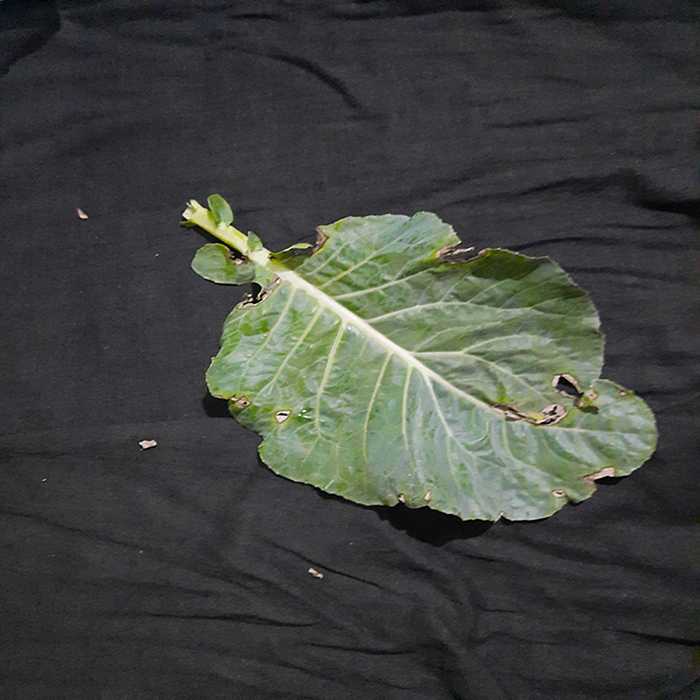
Plant: Cauliflower
Label: Downy mildew